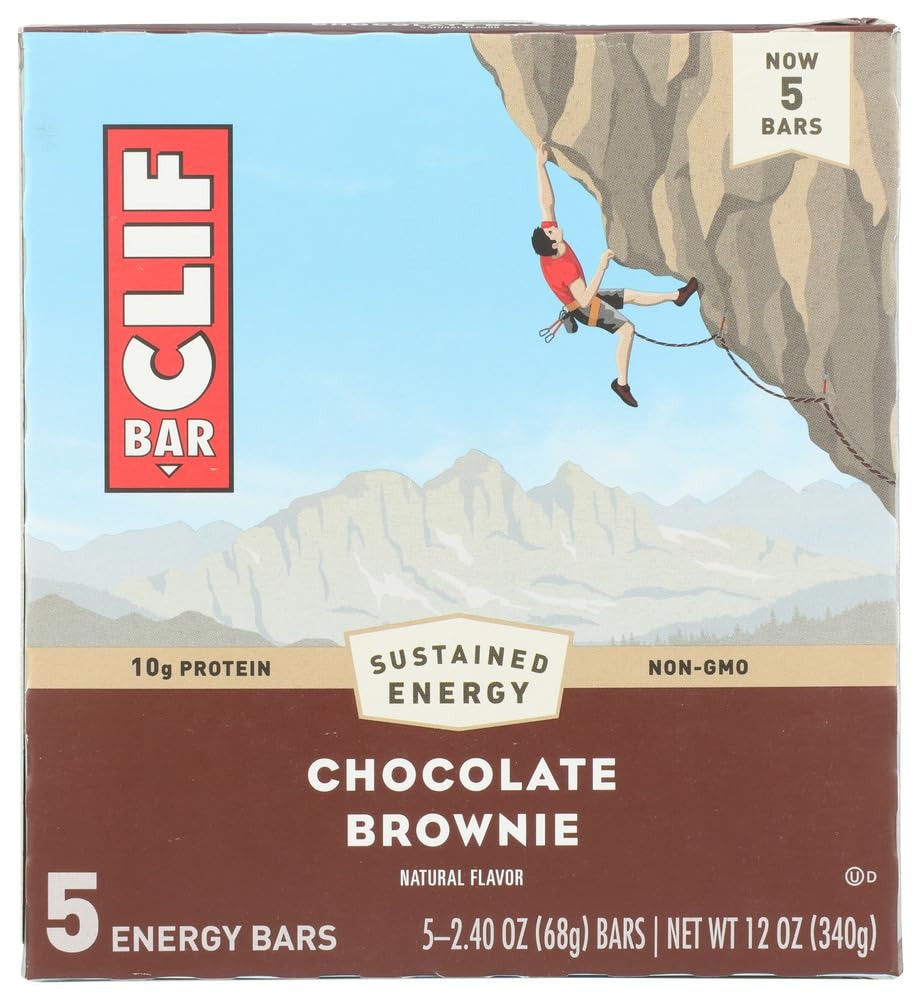
Item Name: CLIF BAR - Chocolate Brownie Flavor - Made with Organic Oats - 10g Protein - Non-GMO - Plant Based - Energy Bars - 2.4 oz. (5 Pack)
Bullet Point 1: CHOCOLATE BROWNIE FLAVOR: Includes one 5-pack box of Chocolate Brownie Flavor energy bars for the taste of freshly baked chocolate brownies on-the-go (packaging may vary)
Bullet Point 2: WHOLESOME INGREDIENTS: CLIF BAR Energy Bars are non-GMO and made with plant-based ingredients like organic rolled oats - keeping your energy up never felt (or tasted) so good
Bullet Point 3: SUSTAINED ENERGY: CLIF BAR is The Ultimate Energy Bar, purposefully crafted with a mix of protein, fat, and carbohydrates to sustain active bodies before and during long, moderate-intensity activity
Bullet Point 4: CRAFTED WITH PURPOSE: CLIF BAR energy bars are made in LEED certified bakeries that use renewable electricity* as part of our mission to help support a more sustainable food system
Bullet Point 5: ON-THE-GO ENERGY: Whether you need sustained energy for hiking, climbing, or a long bike ride, CLIF BAR delivers wholesome energy on-the-go with no high-fructose corn syrup or artificial flavors
Value: 12.0
Unit: Ounce

Price: 6.38